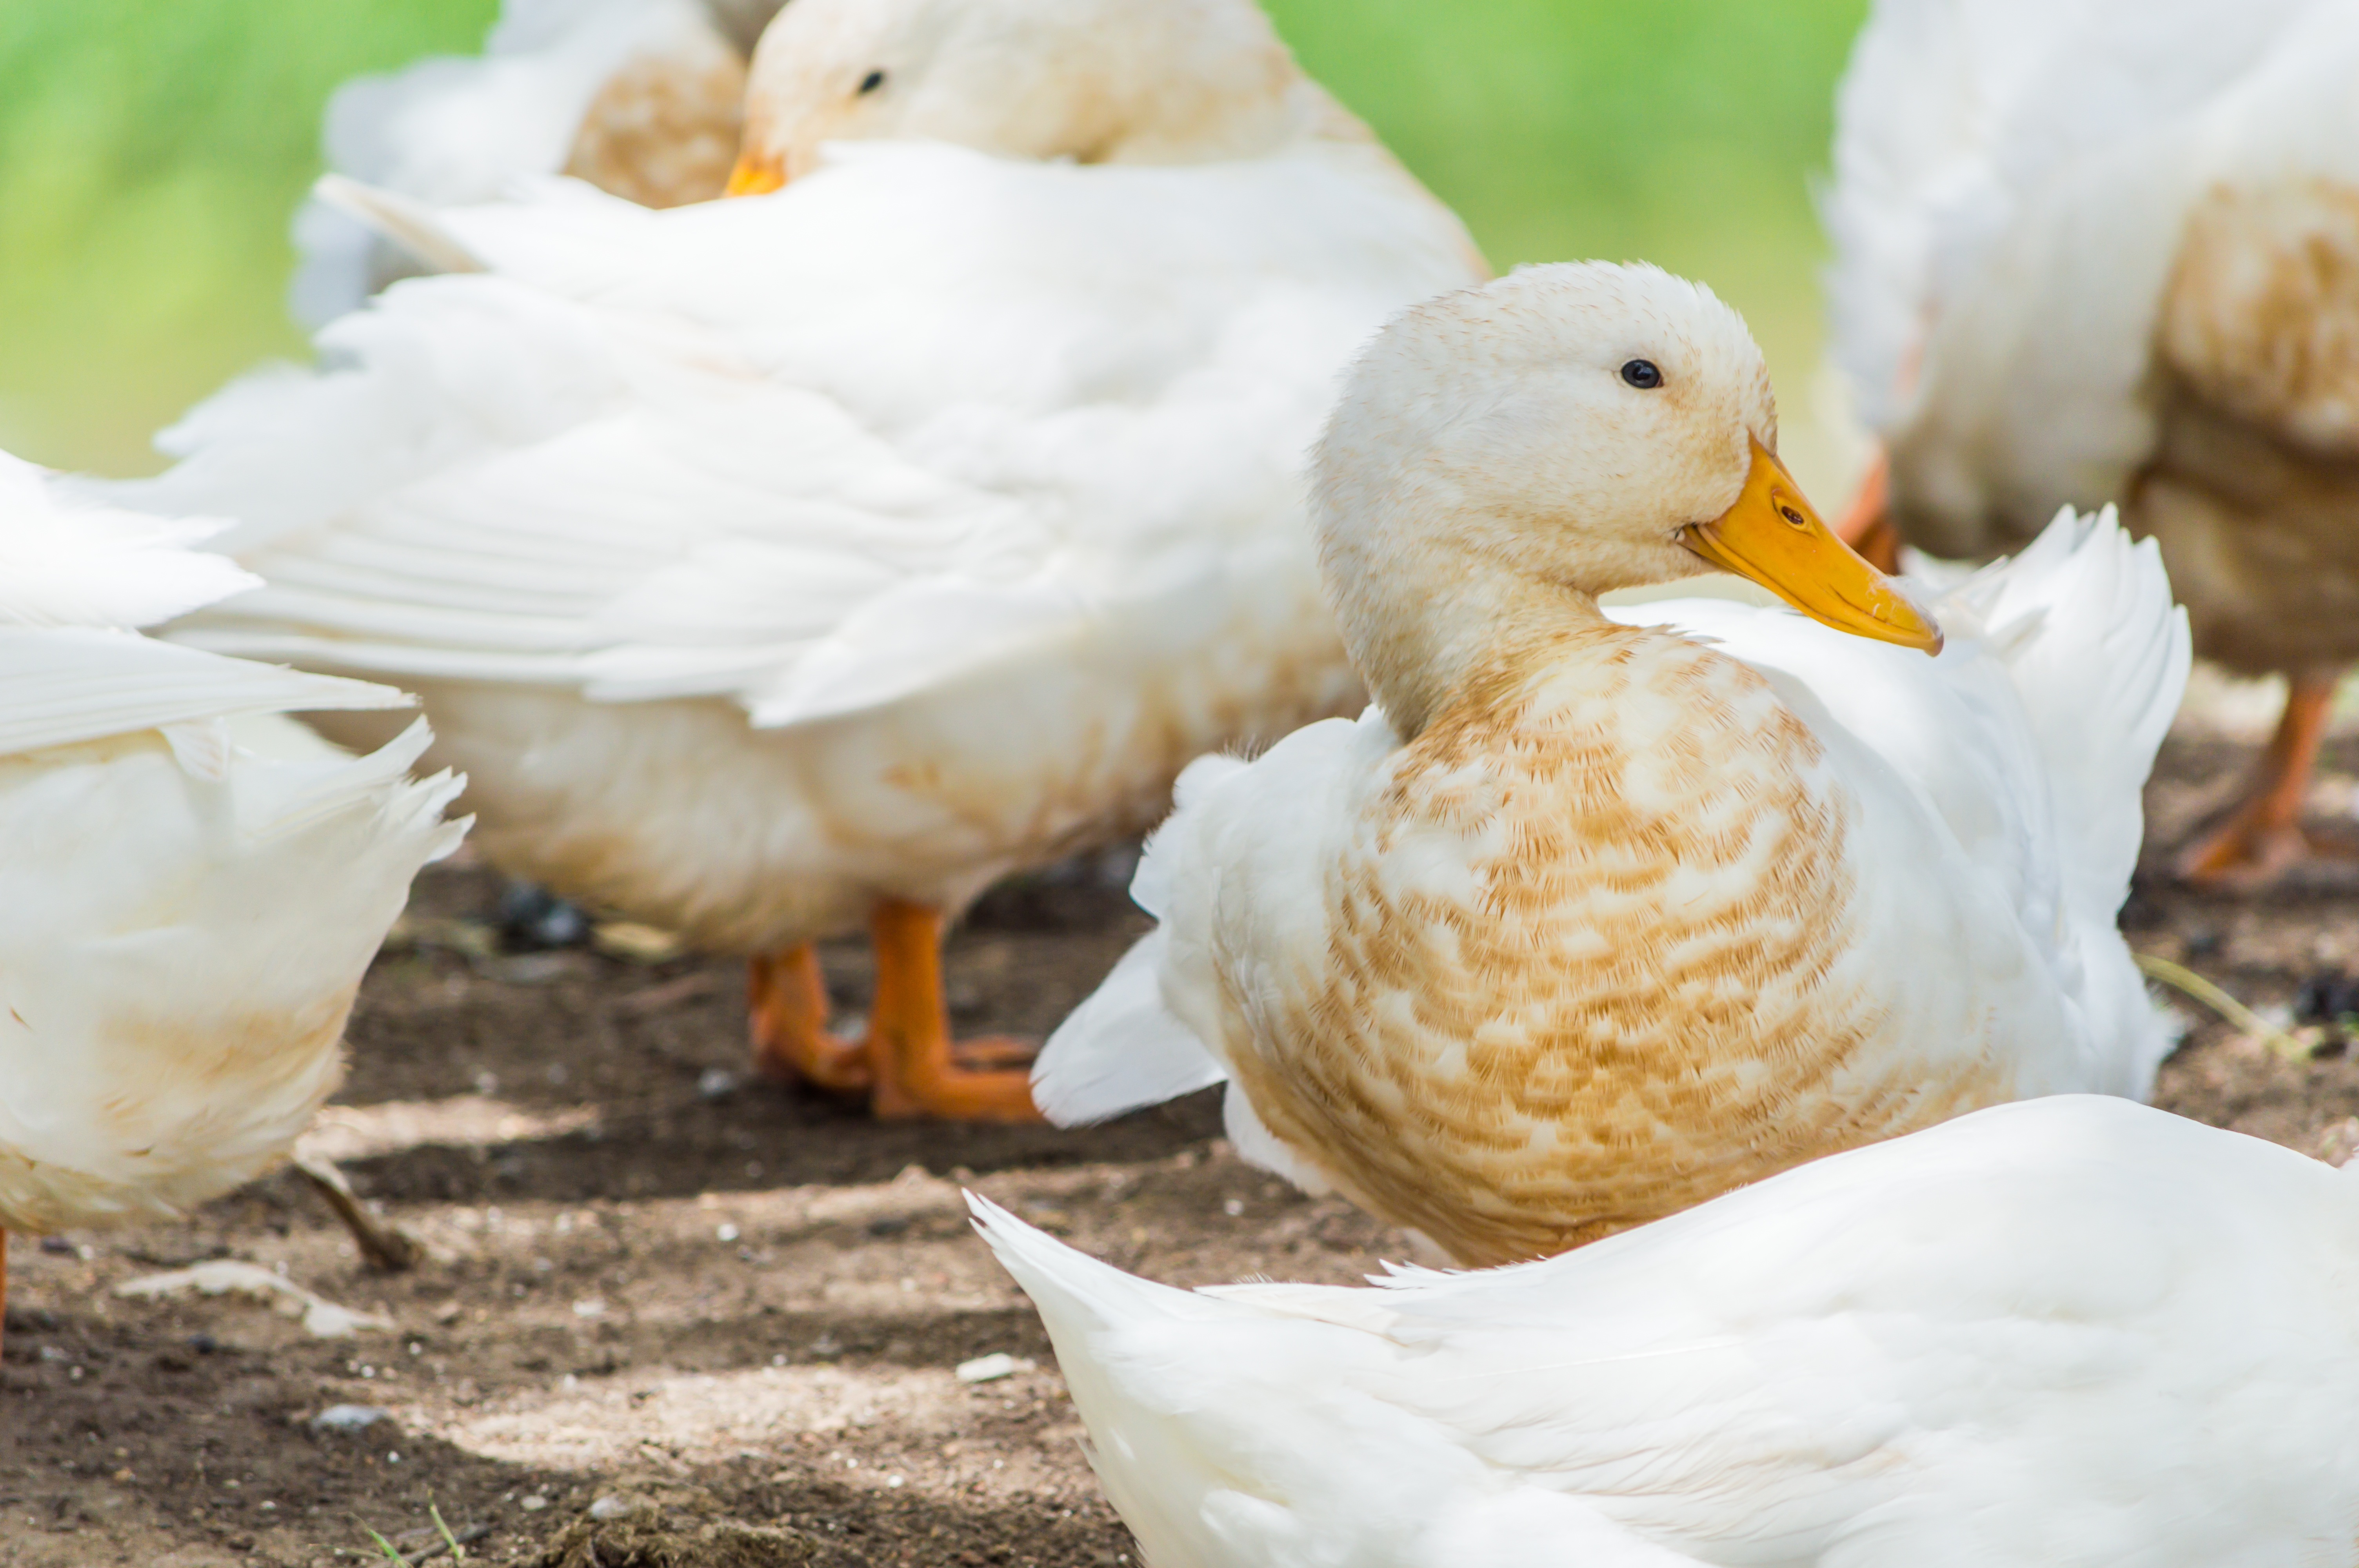
landscape, water, nature, outdoor, bird, wing, group, white, field, countryside, animal, country, asian, wildlife, rural, food, beak, agriculture, feather, rice, fauna, thailand, poultry, farmer, close up, duck, eggs, vertebrate, beautiful, waterfowl, water bird, chase, ducks geese and swans